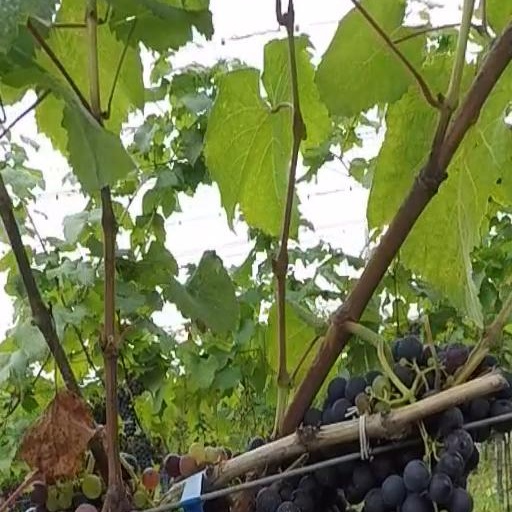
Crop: grape